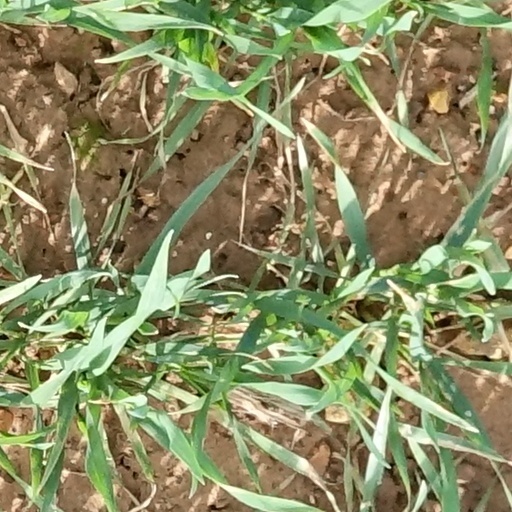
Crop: wheat